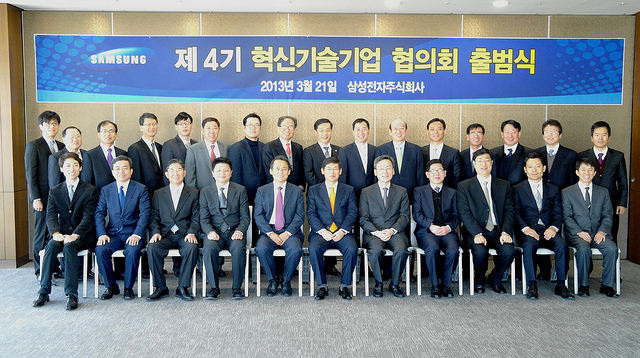
user: Given an image and a question. Answer the question in a short answer. Question: What institution are these men a part of? Short Answer:
assistant: university